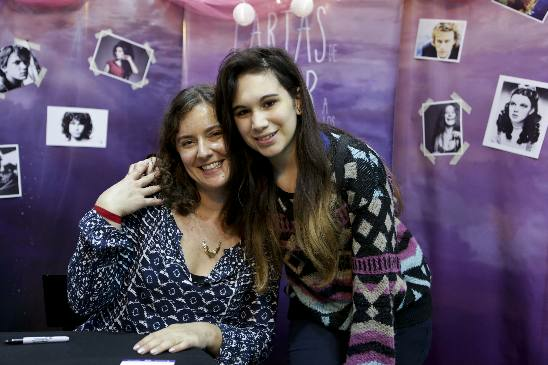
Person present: Yes